Rambert Dance Company

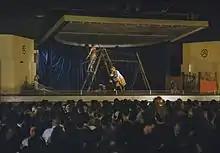
The Ballet Rambert visiting an aircraft factory in Second World War Britain: Dancers from the Ballet Rambert, under the auspices of CEMA (Council for the Encouragement of Music and the Arts). Lunchtime in the canteen. The factory workers seated at their tables watching a production of "Peter and the Wolf" on the stage.

During the 1970s the Ballet Rambert also presented shows, first on stage and later via BBC television to engage the interest of a younger audience, using the anagrammatic name Bertram Batell's Side Show.